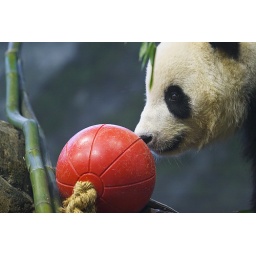
Tai Shan - the baby panda in the National Zoo - approaches a red ball in his exhibit.